Institut Latihan Perindustrian Kuala Lumpur

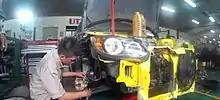
A student from automotive faculty working on a car used by ILPKL to compete in drag racing.

The first diploma level introduced in ILPKL is automotive. ILPKL is always giving prestige to automotive department by giving foremost attention to them and entering all automotive competition such as "Pertandingan Kemahiran Malaysia, PKM" (Malaysia Skills Competition), innovation competition and motor sports including drag racing and go-kart. The automotive department of ILPKL is also a three years consecutive gold winner in automotive category. They are looking forward to represent Malaysia in the 2015 World Skills Competition in Brazil. Their invention of anti-theft system also gained a gold at Polytechnic. Hence ILPKL is well known as the Centre of Excellence in Automotive, which is perpetuated at the main gate and their administration building, under the inauguration commemorative plaque.